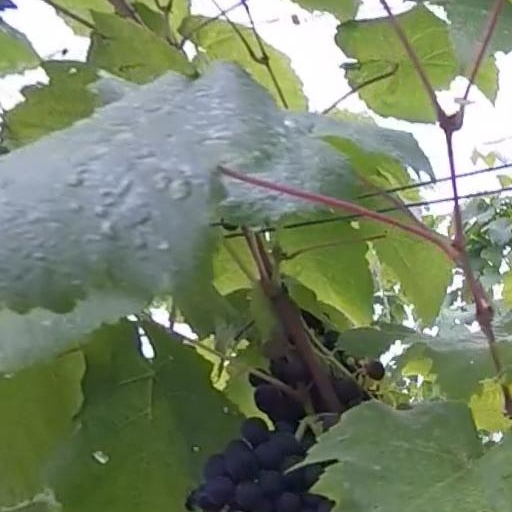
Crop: grape